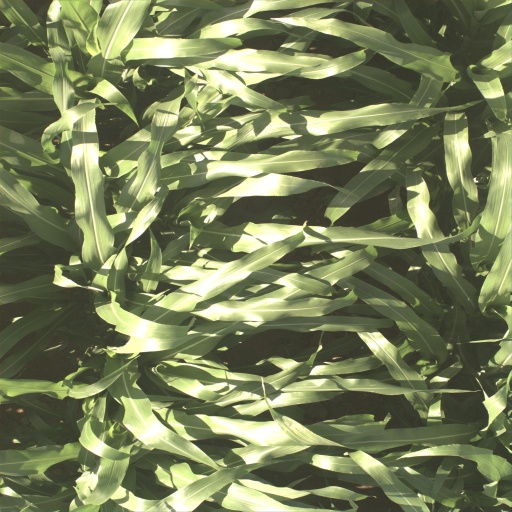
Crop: sorghum